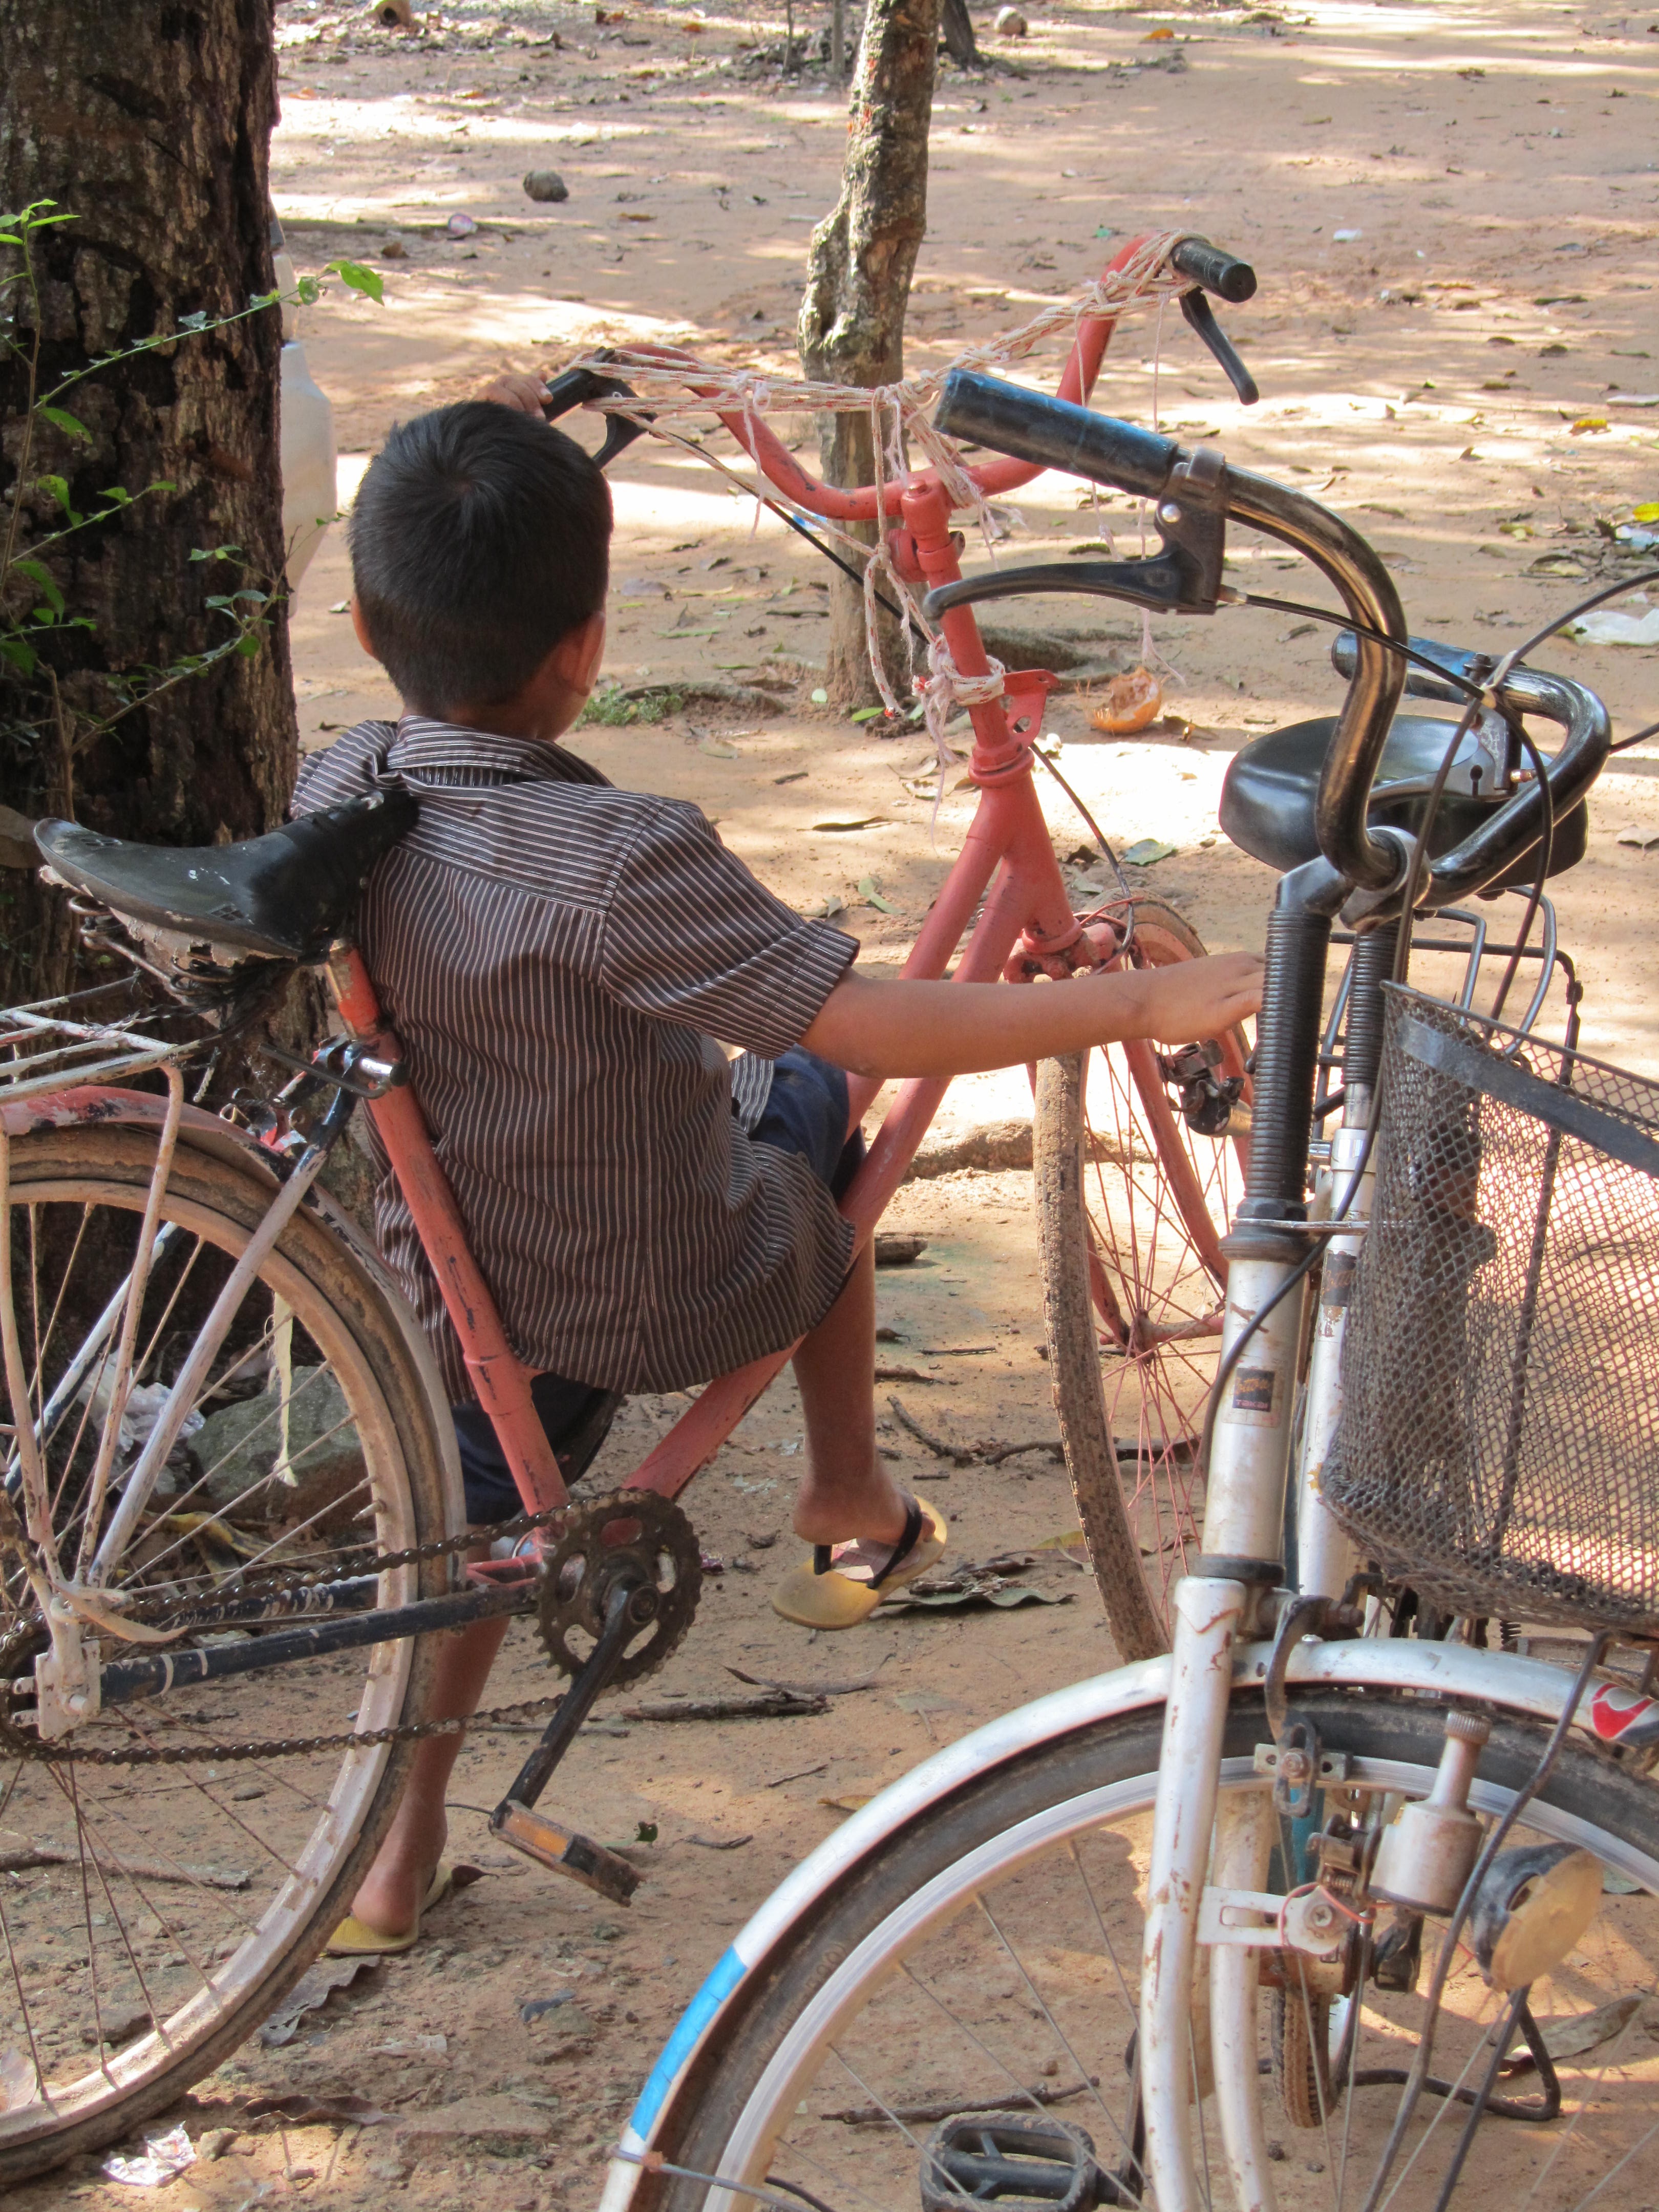
bicycle, vehicle, child, sports equipment, mountain bike, cycling, cambodia, land vehicle, cyclo cross bicycle, road bicycle, racing bicycle